Leslie Johnson (racing driver)

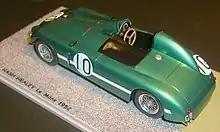
Scale model by Bizarre 1/43 (Art. BZR090) of the 1952 Nash-Healey lightweight purpose-built for the Le Mans 24-hour race. Driven by Leslie Johnson and Tommy Wisdom, it finished third.

Johnson raced Delage, Talbot-Lago and ERA cars in single-seater events between 1946 and 1950.